Adrian Molina

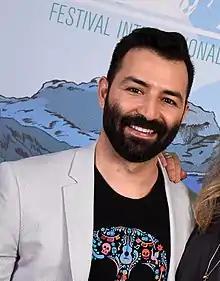
Molina at the 2017 Annecy International Animated Film Festival

Adrian Molina (born August 23, 1985) is an American animator, storyboard artist, screenwriter and director. He is best known for his works at Pixar, including co-writing and co-directing "Coco" (2017) and "Elio" (2025).